Honorificabilitudinitatibus

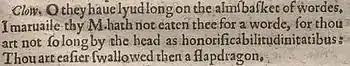
The word as it appears in the first surviving edition of Shakespeare's "Love's Labour's Lost" (third line)

Honorificabilitudinitatibus ("honōrificābilitūdinitātibus") is the dative and ablative plural of the medieval Latin word , which can be translated as "the state of being able to achieve honours". It is mentioned by the character Costard in Act V, Scene I of William Shakespeare's "Love's Labour's Lost".